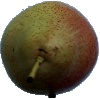
Label: Pear Forelle 1